George P. Scriven

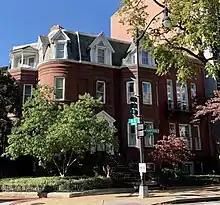
Brigadier General George P. Scriven House in Washington, D.C.

The house Scriven inhabited was added to the National Register of Historic Places on August 27, 2013, as "Property is associated with the lives of persons significant in our past." The Brigadier General George P. Scriven House is located at 1300 New Hampshire Avenue, N.W., in Washington, D.C. The single-family dwelling is located at the northwest corner of the intersection of New Hampshire Avenue and N Street. The building occupies historic Lot #56, Square 97 in the DuPont Circle neighborhood. The original permit to build, which was issued on May 15, 1884, noted George B. Whiting as architect and builder. The permit was for a three-story pressed brick building, with a flat roof embellished with a slate mansard and brick cornice. The plan of the house was to include a bow window, one bay window and a tower projection. The house as it appears today includes each of these specifications, as well as an addition at the north elevation, made under the design of architect Henry Simpson and the supervision of builder Charles A. Langley in 1901. While visually distinct, the design of the two-story addition complements the main building, featuring pressed brick, a flat roof, and matching double-hung windows and brownstone sills. The division between the main building and the addition is more prominent at the interior, where elaborate Colonial Revival decorative details such as Doric style pilasters and dentil molding sets the addition apart.